Milk churn stand

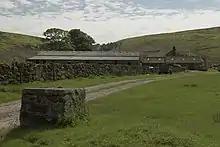
Simple milk churn stand

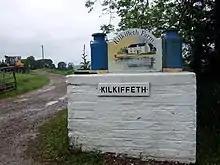
A milk churn stand as a feature

Milk churn stands could be made of wood, or were more permanent structures built from concrete or stone blocks. Many were simple cubic structures. Some had steps leading up to them, or just a foothole to reach the platform while some could be considerably more elaborate. The simple purpose of the stand was to facilitate collection of milk churns by cart or lorry and so were built at a convenient height for easy transfer. A conical churn weighing would weigh full. A later, standard, and lighter churn might contain ,